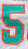
Number: 5